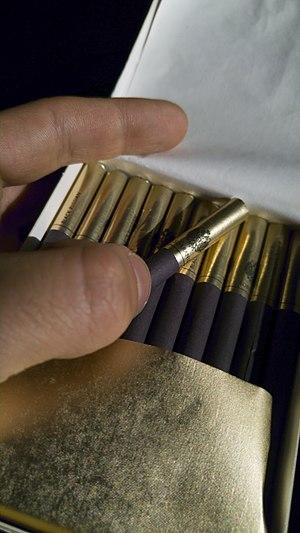
Sobranie (en russe
Sobranie est une marque de cigarettes détenue par Japan Tobacco International.